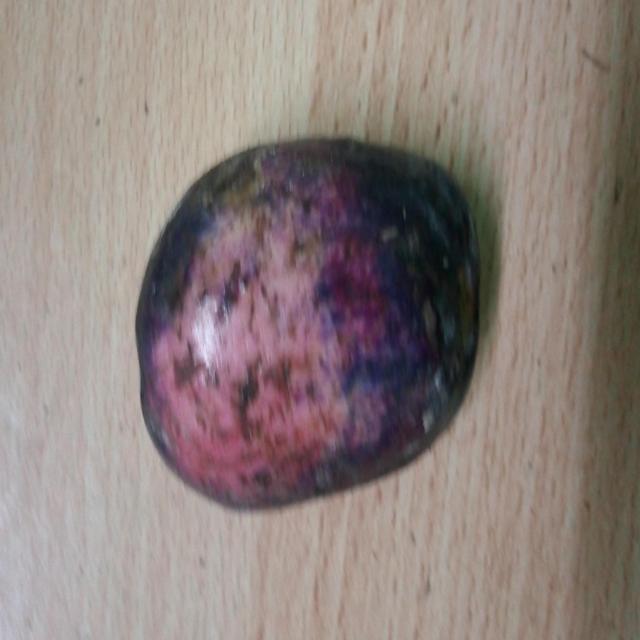
Plum grade: unripe